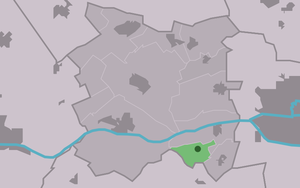
Blessum est un village de la commune néerlandaise de Waadhoeke, dans la province de Frise.